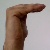
The image shows a hand gesture representing a space in Indian Sign Language.